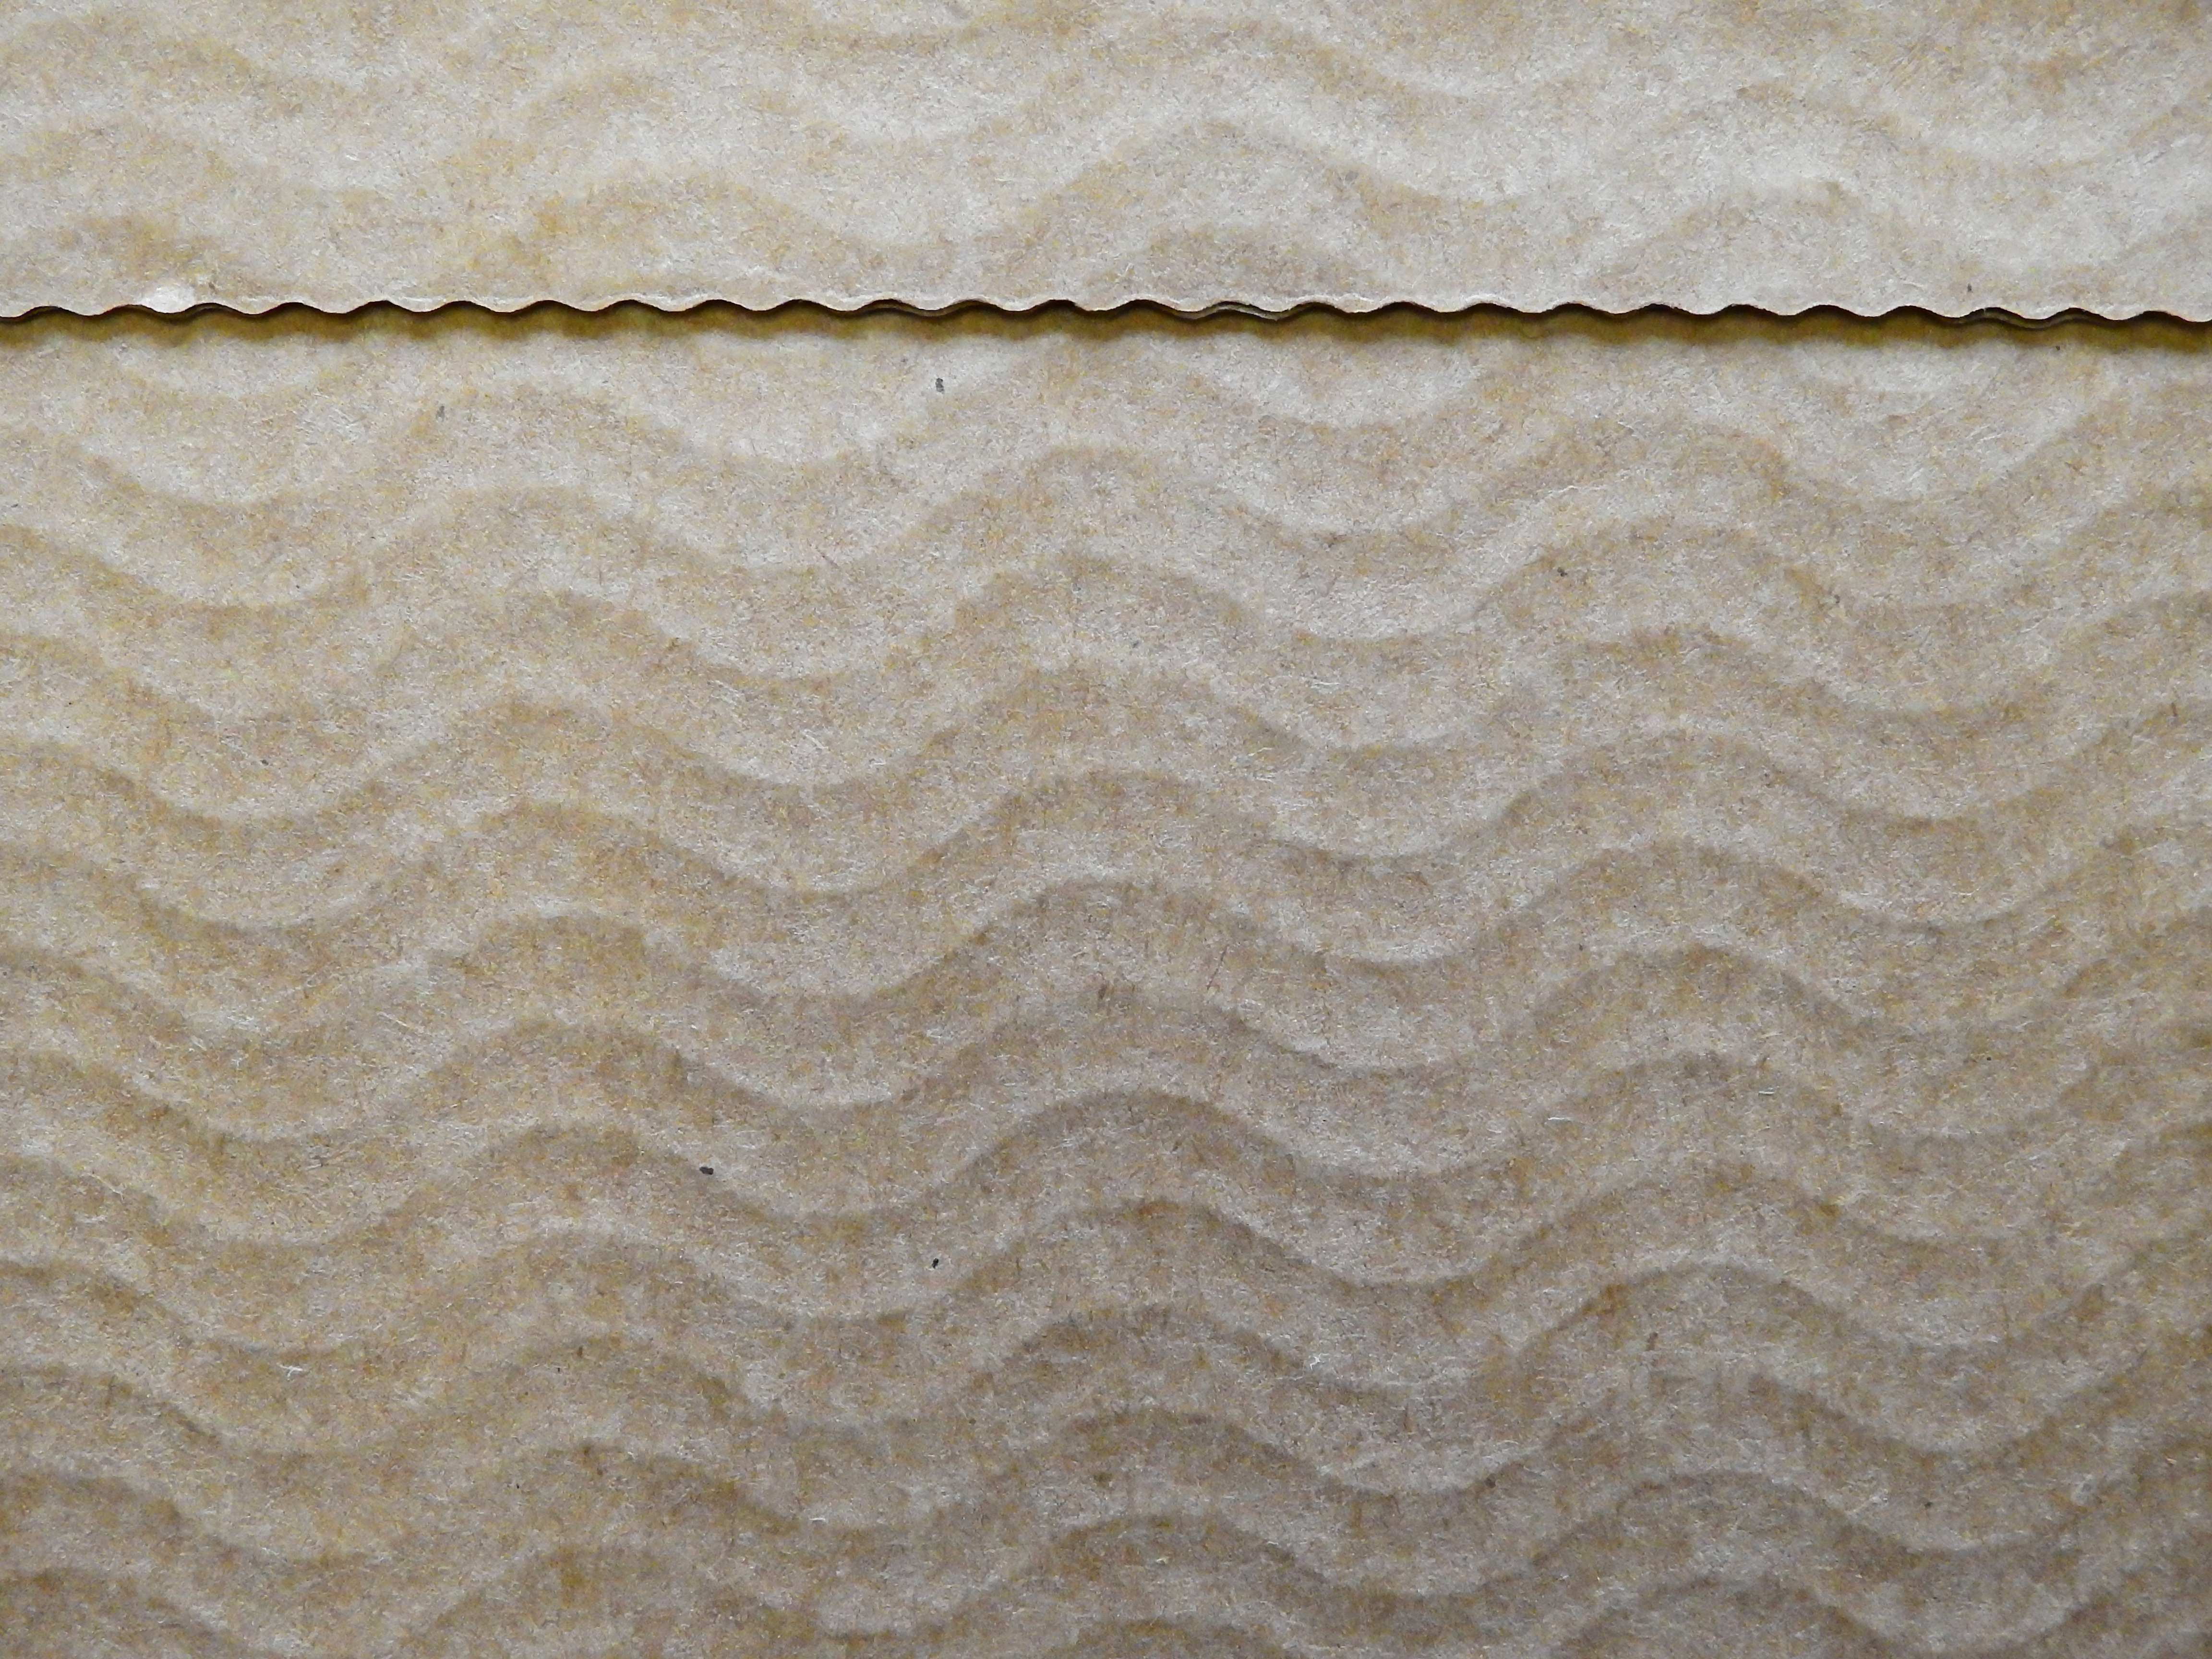
structure, texture, floor, gift, pattern, lace, paper, wool, material, map, tablecloth, textile, art, background, beige, postcard, letters, cardboard, packaging, shipping, protection, recycling, flooring, packaging material, corrugated board